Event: Nepal Earthquake
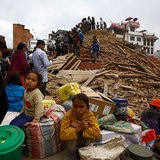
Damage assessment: damage